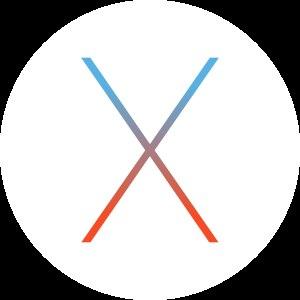
Macintosh ou Mac est une série de différentes familles d'ordinateurs personnels conçus, développés et vendus par Apple. Le premier Macintosh est lancé le 24 janvier 1984. Il constitue le premier succès commercial pour un ordinateur utilisant une souris et une interface graphique.